Juan Francisco Estrada

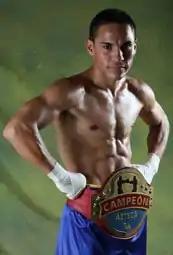
Estrada in 2013

Juan Francisco Estrada Romero (born April 14, 1990) is a Mexican professional boxer. He is a two-weight world champion, having held the WBC super flyweight title between 2022 and 2024 and "The Ring" super flyweight title between 2019 and 2024. He previously held the WBA (Unified) and WBO flyweight titles between 2012 and 2015, and the WBC super flyweight title in March 2021 and the WBA (Super) title from March 2021 to August 2022.